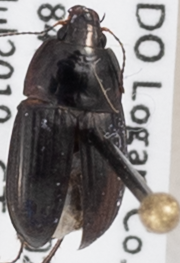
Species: Amara coelebs
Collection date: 2019-07-24
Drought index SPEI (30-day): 0.63
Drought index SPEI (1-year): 1.01
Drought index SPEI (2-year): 0.8